Mail

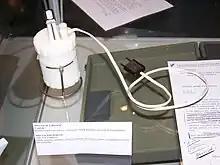
Mobile steaming equipment ("The Steamboat") used by the State Security of the former Czechoslovakia to unstick mail envelopes for correspondence surveillance during the Cold War.

The postal system was important in the development of modern transportation. Railways carried railway post offices. During the 20th century, air mail became the transport of choice for inter-continental mail. Postmen started to use mail trucks. The handling of mail became increasingly automated.